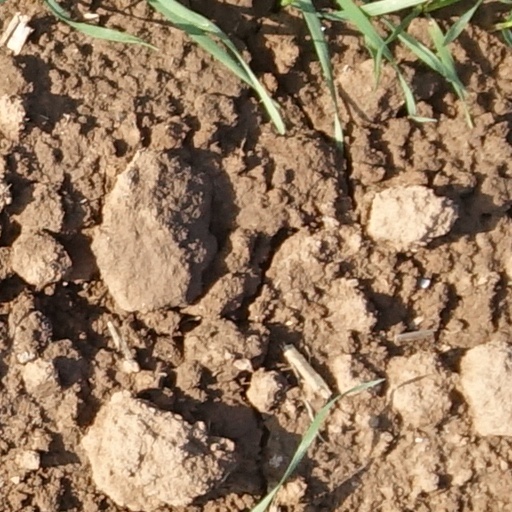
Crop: wheat